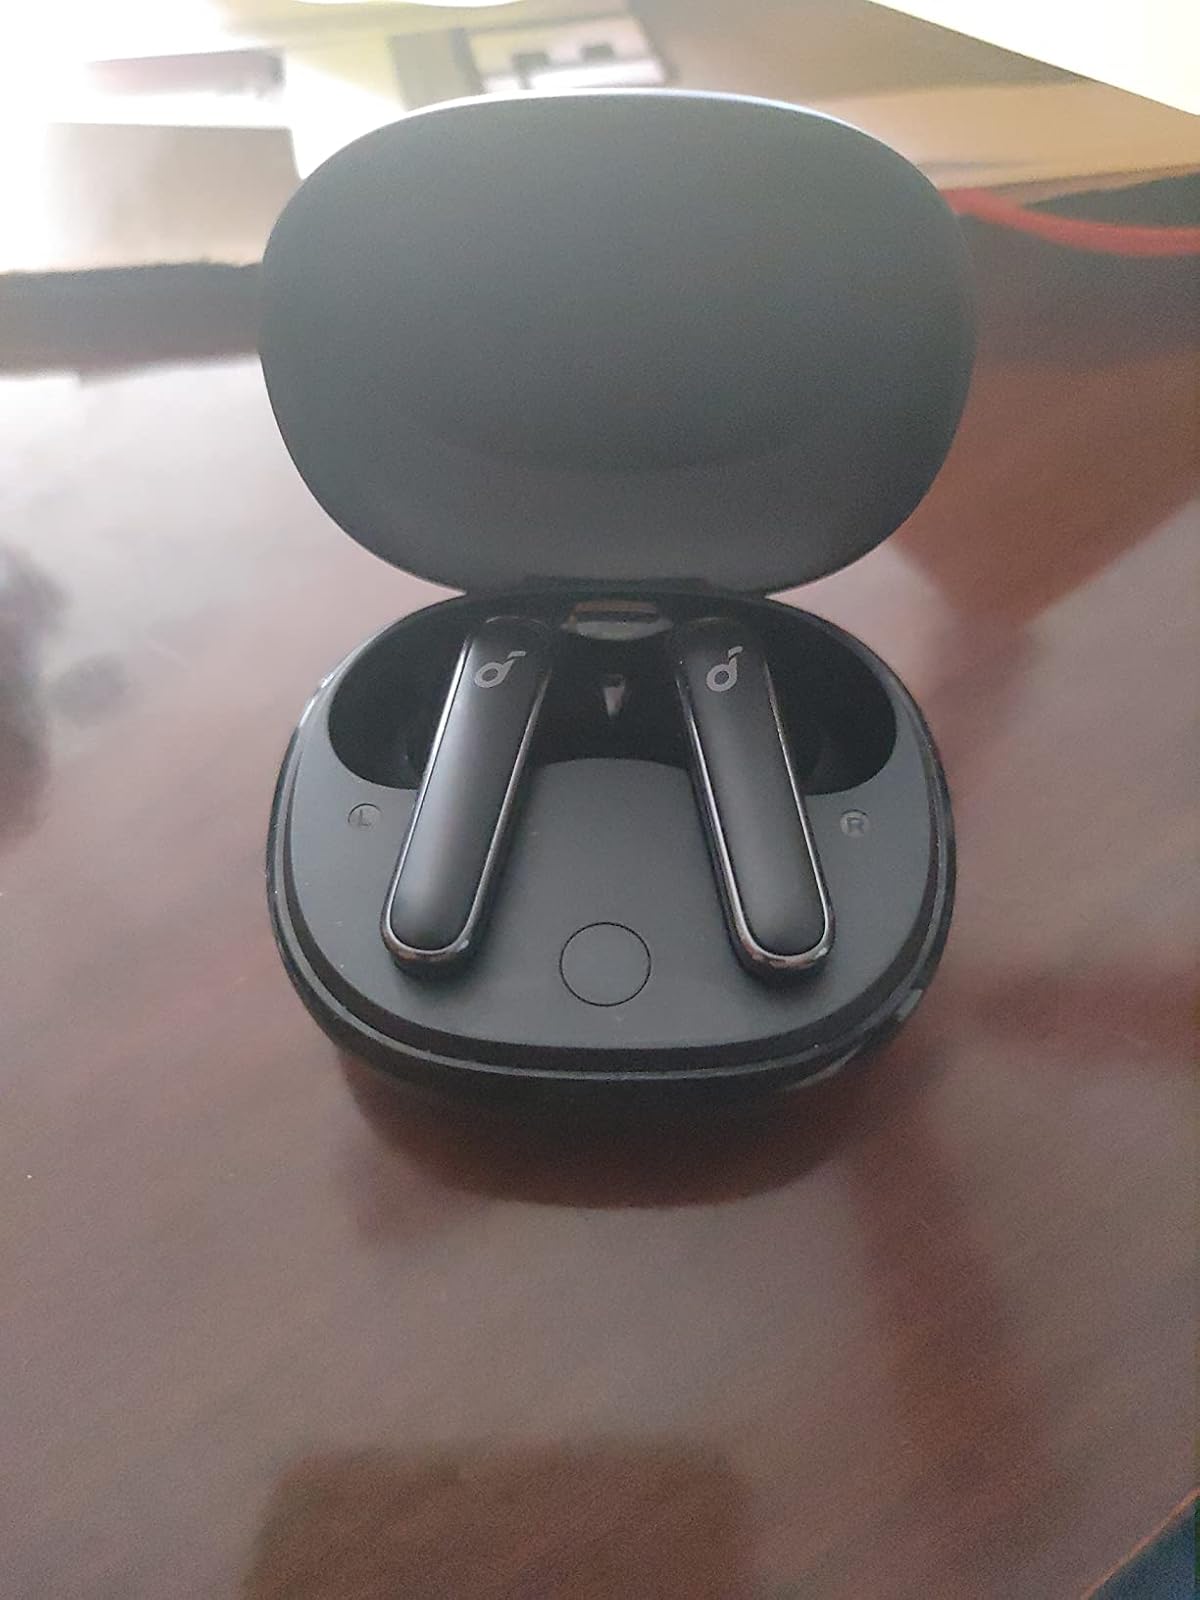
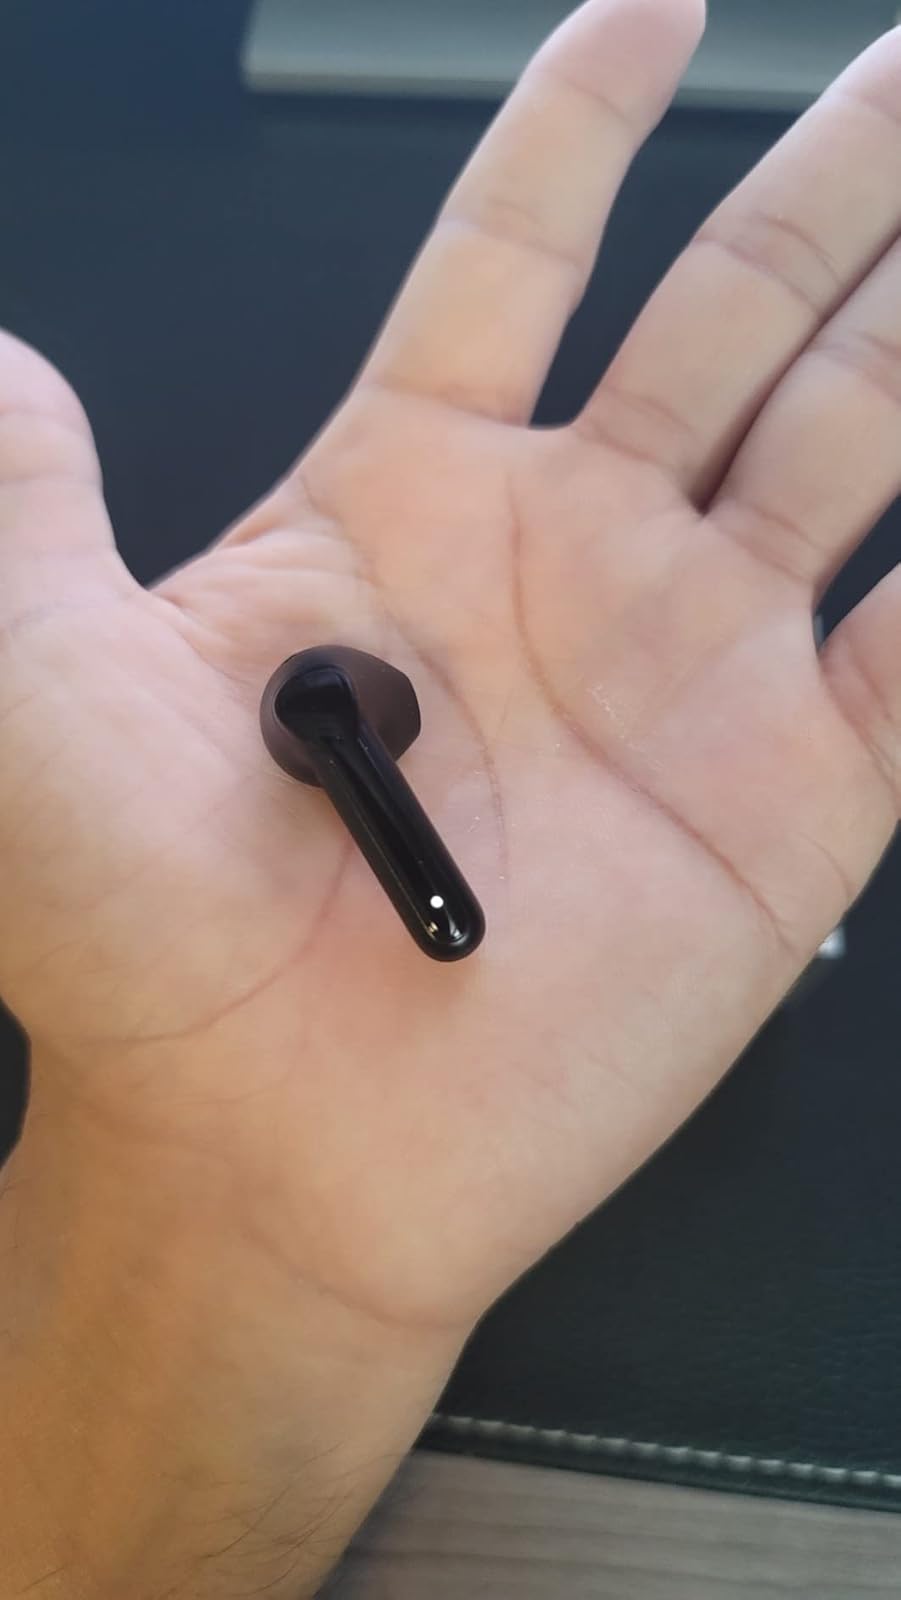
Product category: earbuds
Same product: no